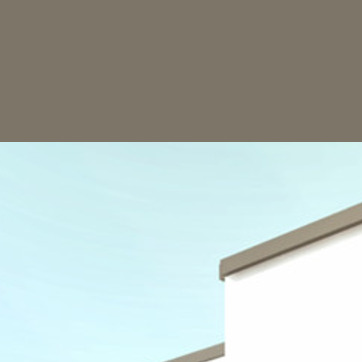
Material: sky